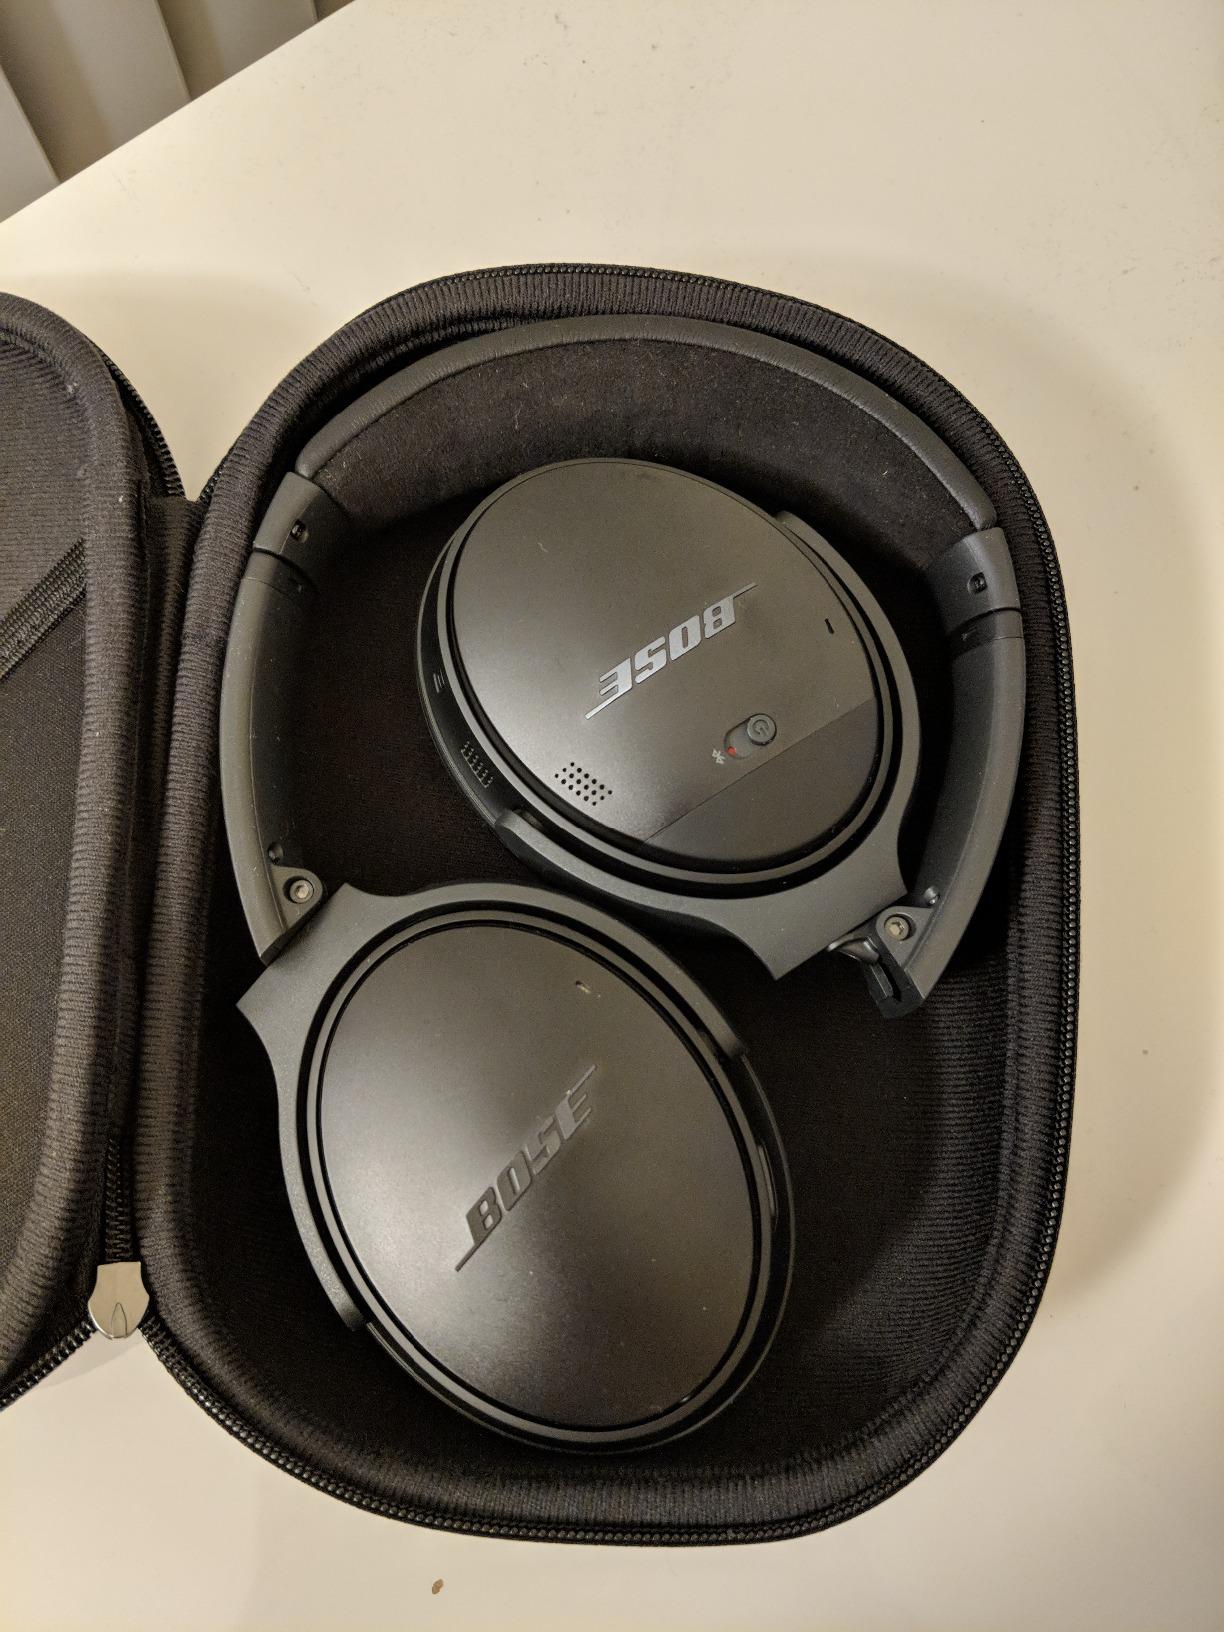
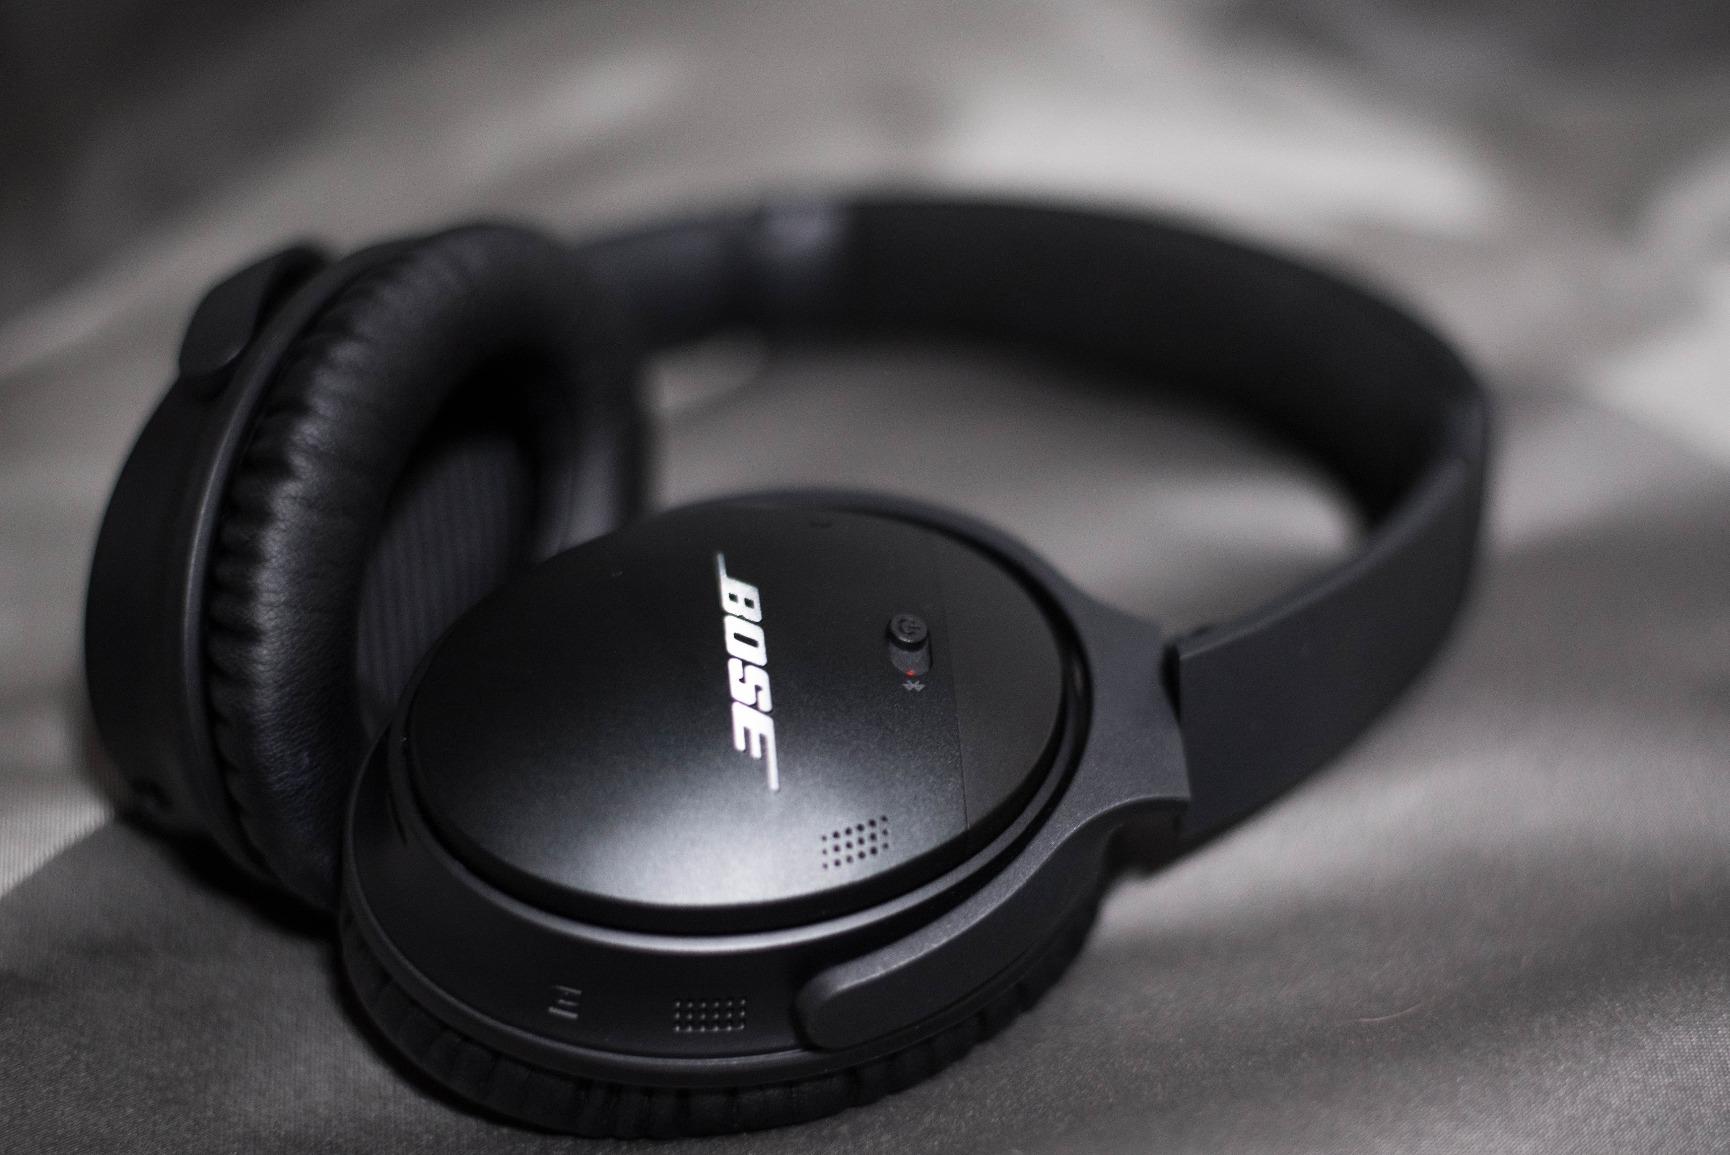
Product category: headphones
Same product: yes